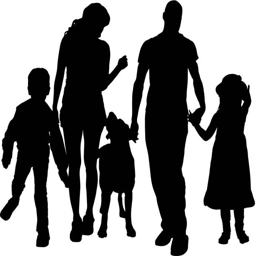
vector silhouette of a family .